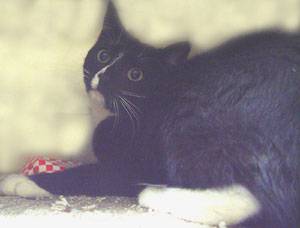
Label: cat